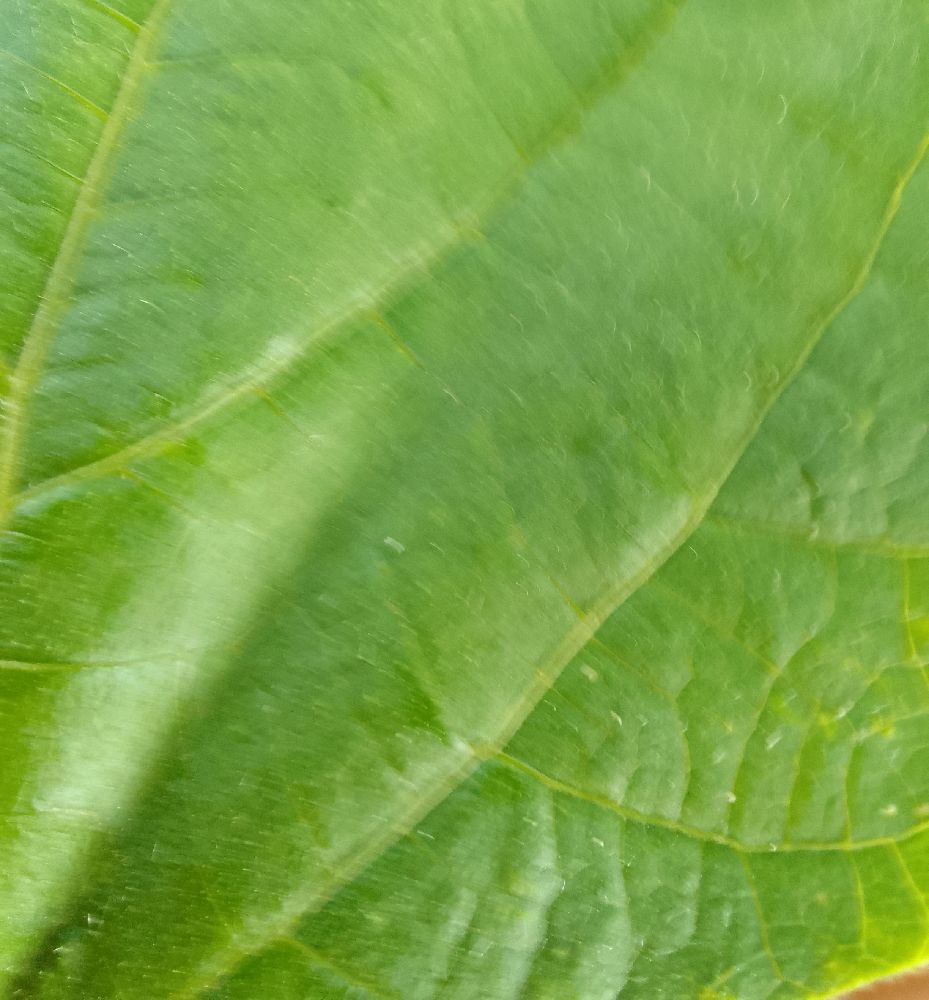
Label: healthy